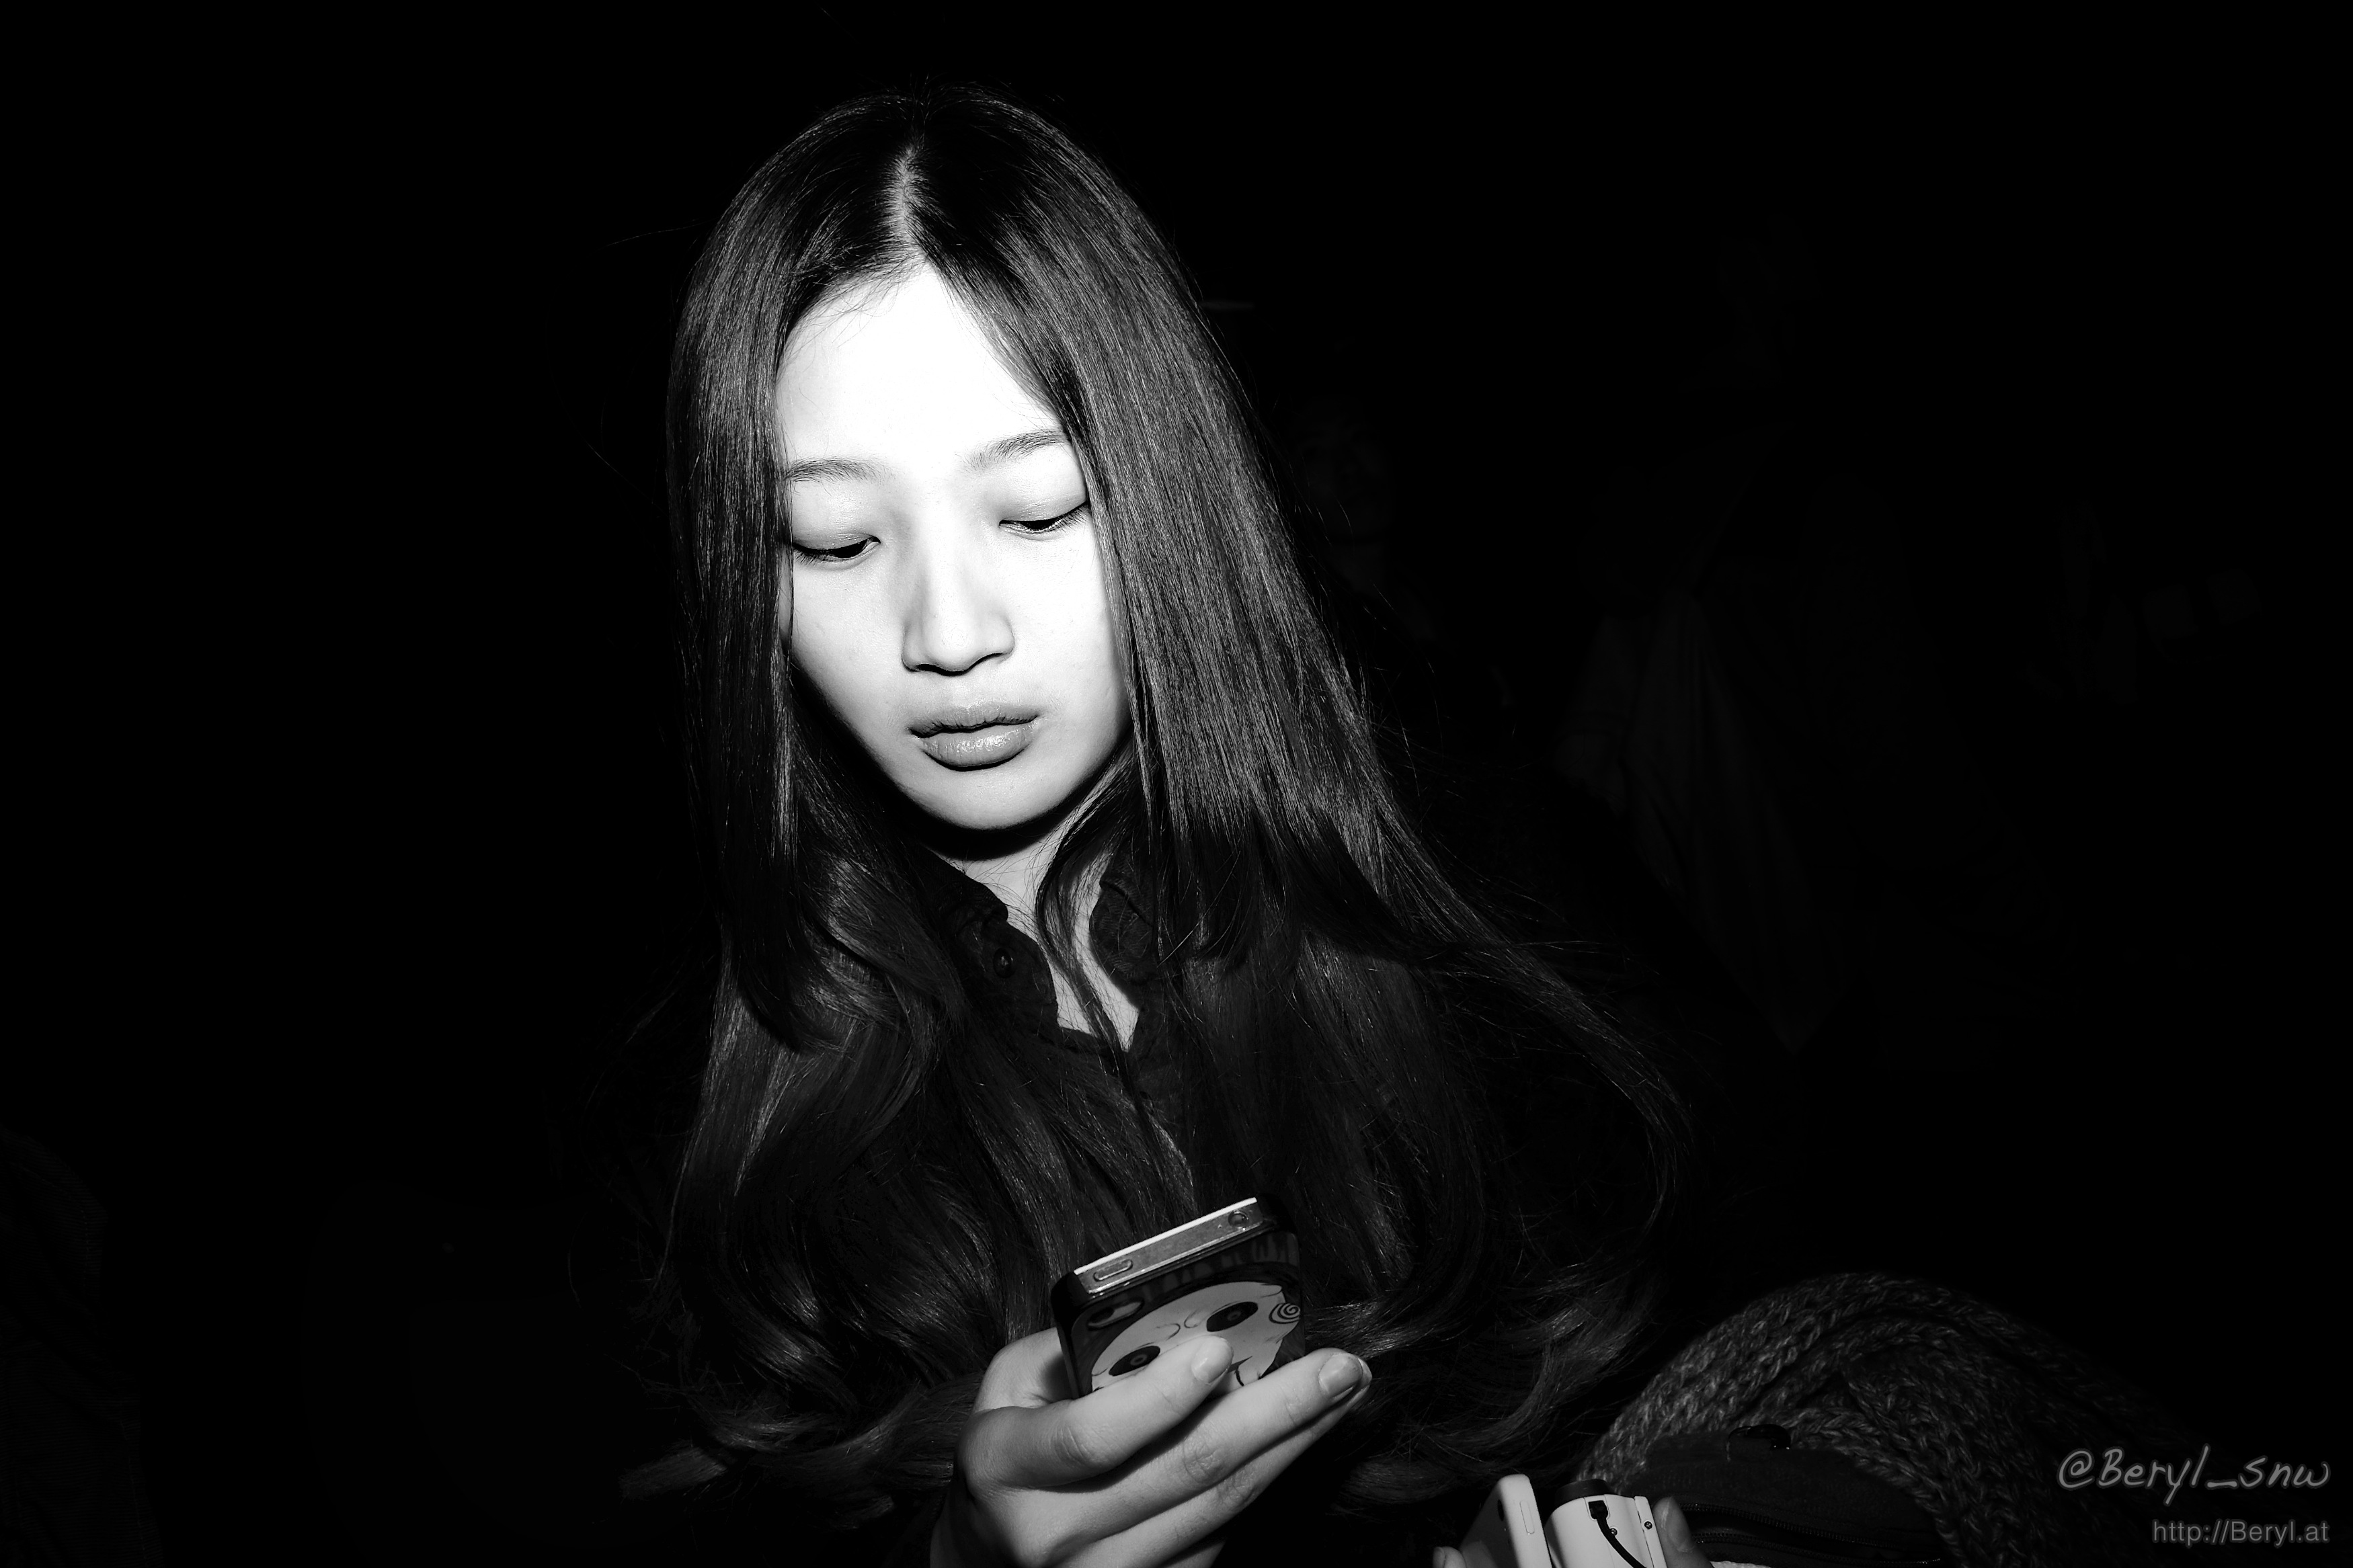
iphone, sharp, light, black and white, girl, hair, white, night, photography, cute, dark, asian, fujifilm, portrait, model, chinese, darkness, black, monochrome, lady, hairstyle, long hair, bw, blackandwhite, face, 35mm, bright, beauty, canton, school, flashlight, china, highschool, x100s, photo shoot, brown hair, monochrome photography, portrait photography, film noir